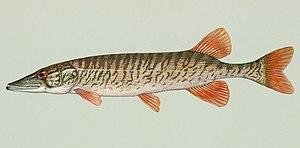
Cette liste commentée recense l'ichtyofaune d'eau douce au Québec. Elle répertorie les espèces de poissons dulçaquicoles québécois actuels et celles qui ont été récemment classifiées comme éteintes. Cette liste comporte 120 espèces réparties en 19 ordres et 26 familles, dont deux sont « en danger » et deux autres sont « vulnérables ».
Esox americanus, communément appelé Brochet d'Amérique, est une espèce de poissons d'eau douce appartenant à la famille des Esocidae.